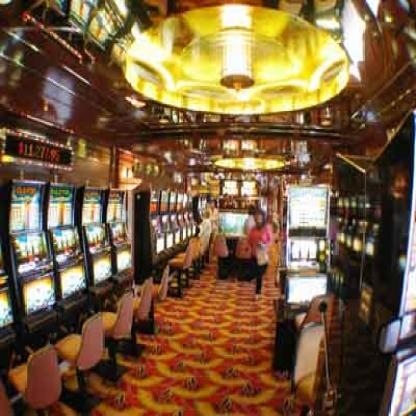
Scene: Indoor